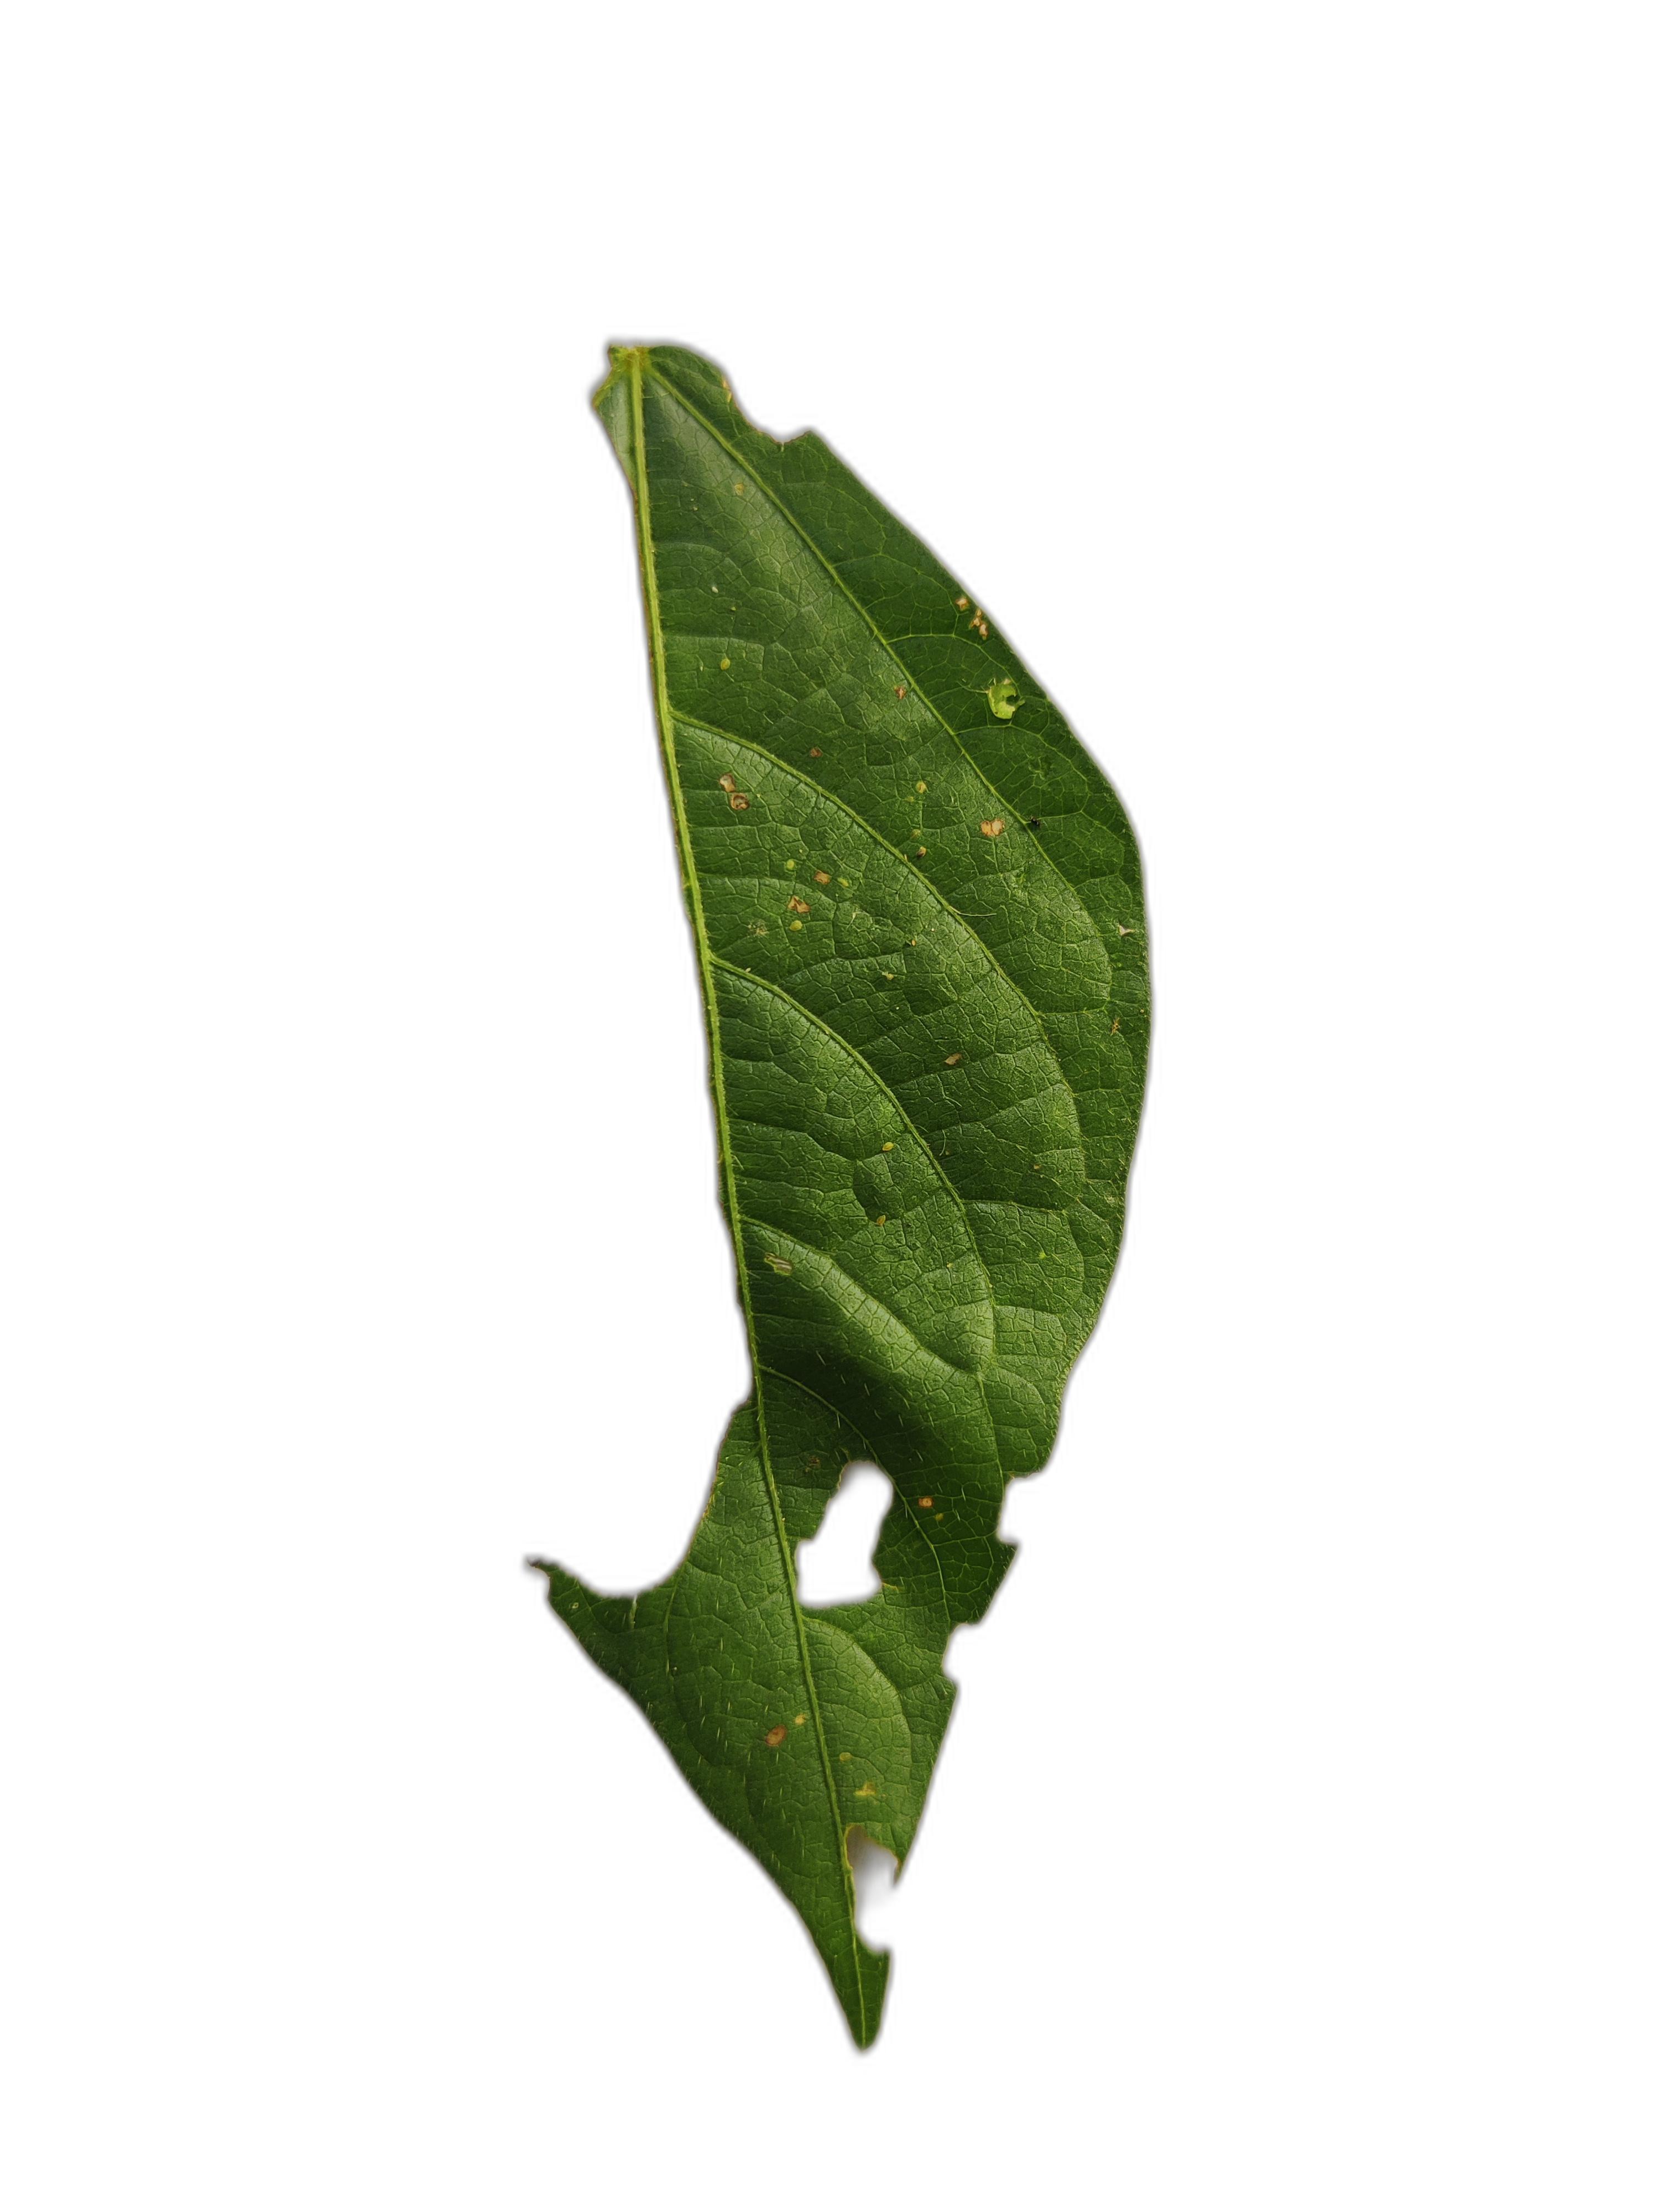
Label: Cercospora leaf spot